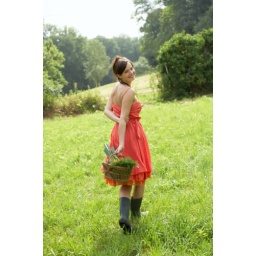
young woman holding a basket of vegetables walking in a meadow